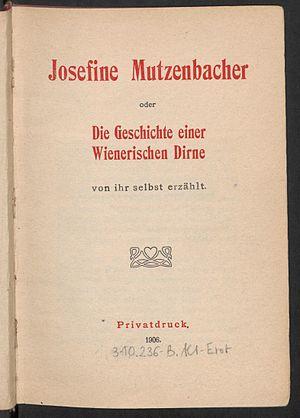
Josefine Mutzenbacher : Histoire d'une fille de Vienne racontée par elle-même est un roman autrichien publié anonymement en 1906 à Vienne, en Autriche, puis attribué par la suite à l'écrivain Felix Salten.